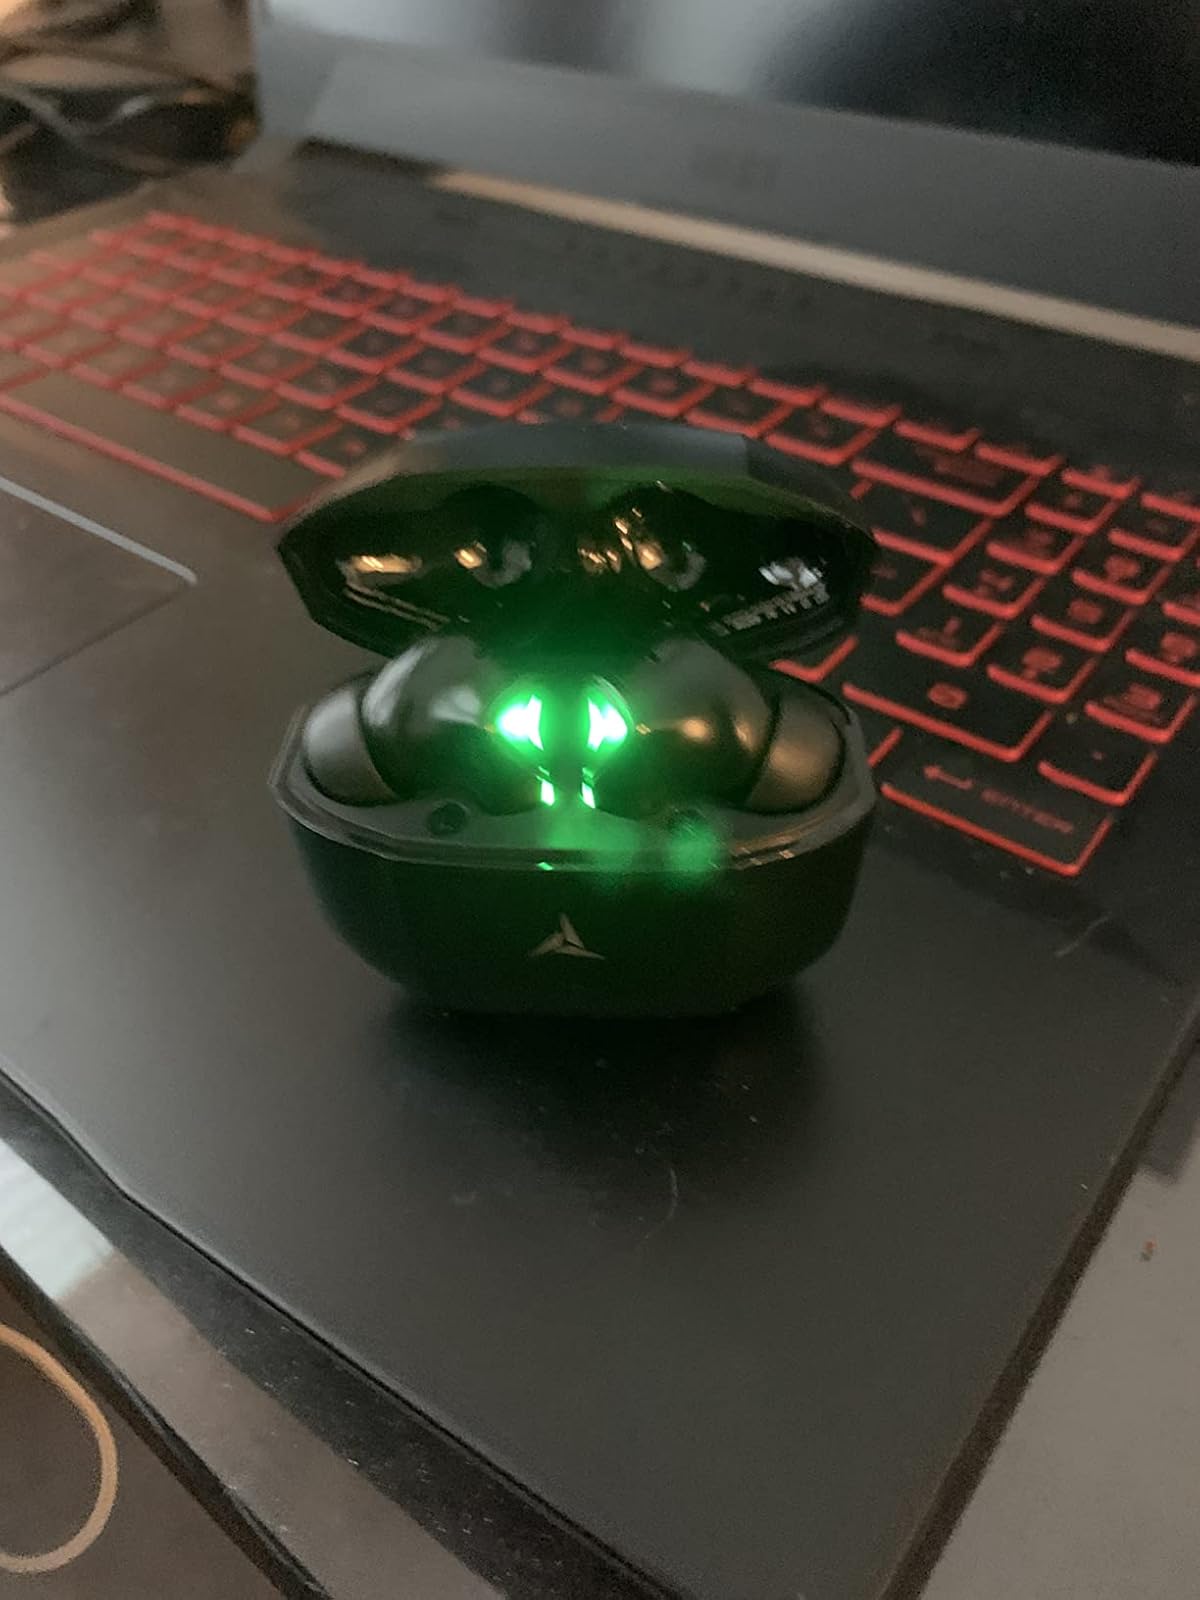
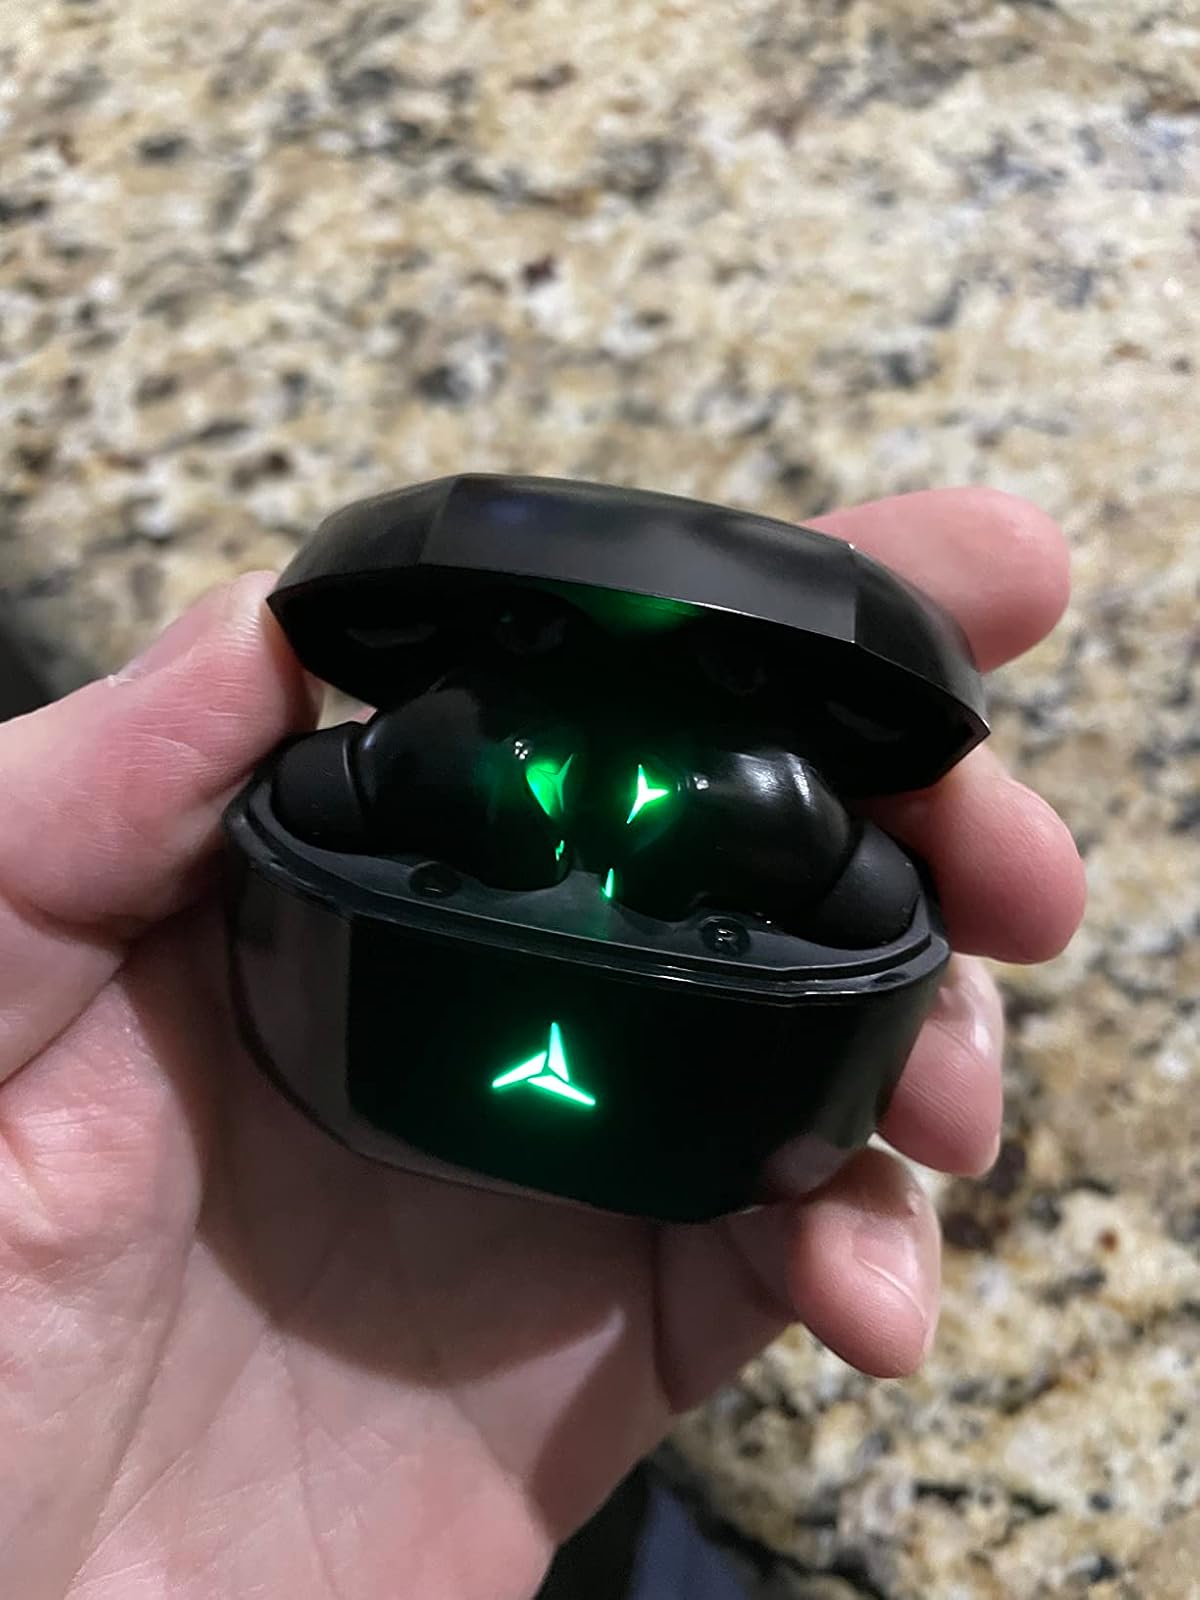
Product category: earbuds
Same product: yes